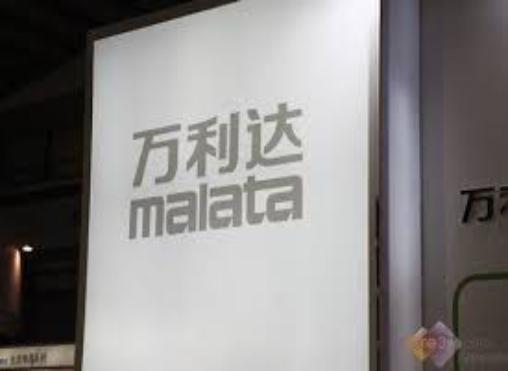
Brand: malata-2
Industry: Electronic